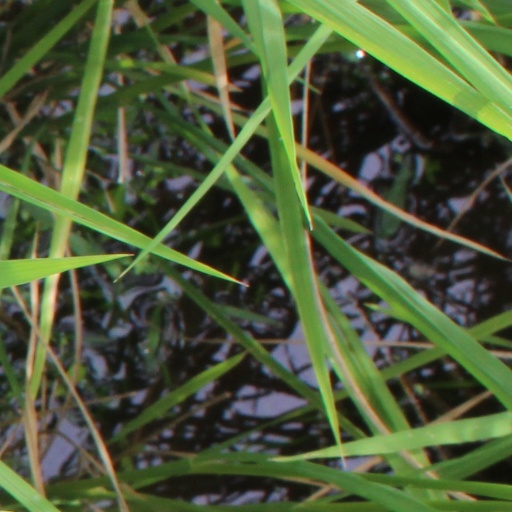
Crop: rice